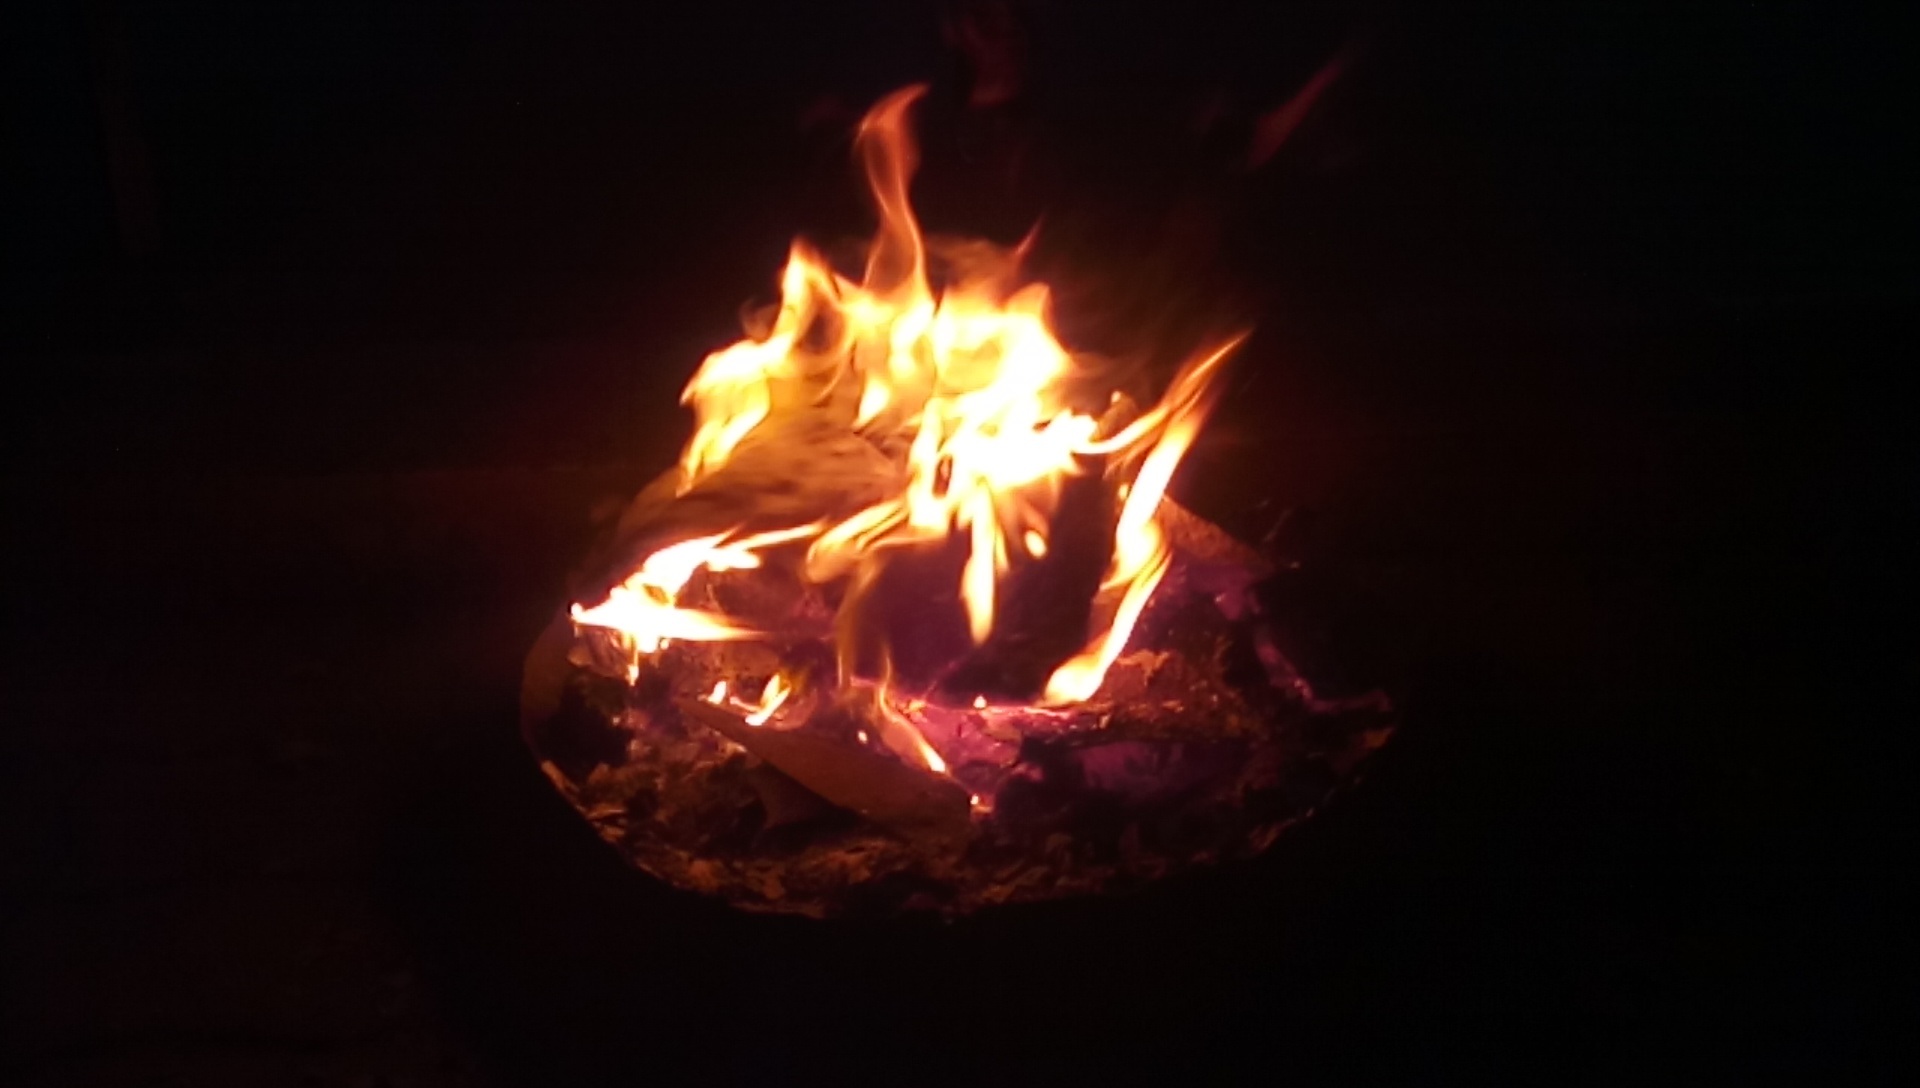
flame, fire, campfire, bonfire, geological phenomenon